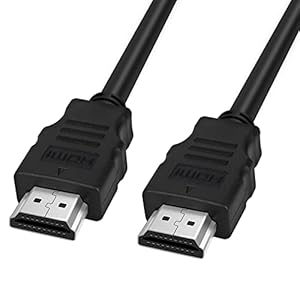
Tizum High Speed HDMI Cable with Ethernet | Supports 3D 4K | for All HDMI Devices Laptop Computer Gaming Console TV Set Top Box (1.5 Meter/ 5 Feet)
Category: Electronics
Price: 199 (list price: 699)
Rating: 4.2 (12,153 ratings)
About this product: Latest Standard HDMI A Male to A Male Cable: Supports Ethernet, 3D, 4K video and Audio Return Channel (ARC)|Connects Blu-ray players, Fire TV, Apple TV, PS4, PS3, Xbox One, Xbox 360, Computers, DVD Players, Set Top Box, Dish TV Box, and other HDMI-enabLED devices to TVs, displays, A/V receivers and more.Suitable For Mp3, Gaming Device, Mobile, Tablet, Laptop|Cable allows you to share an Internet connection among multiple devices without the need for a separate Ethernet cable|Meets HDMI 1.4 Standards (4K Video at 24 Hz, 2160p, 48 bit/px color depth) that supports bandwidth up to 10.2Gbps and backwards compatible with earlier versions|✔ Gold Plate HDMI Cable of Length: 5 Feet/ 1.8 Meters